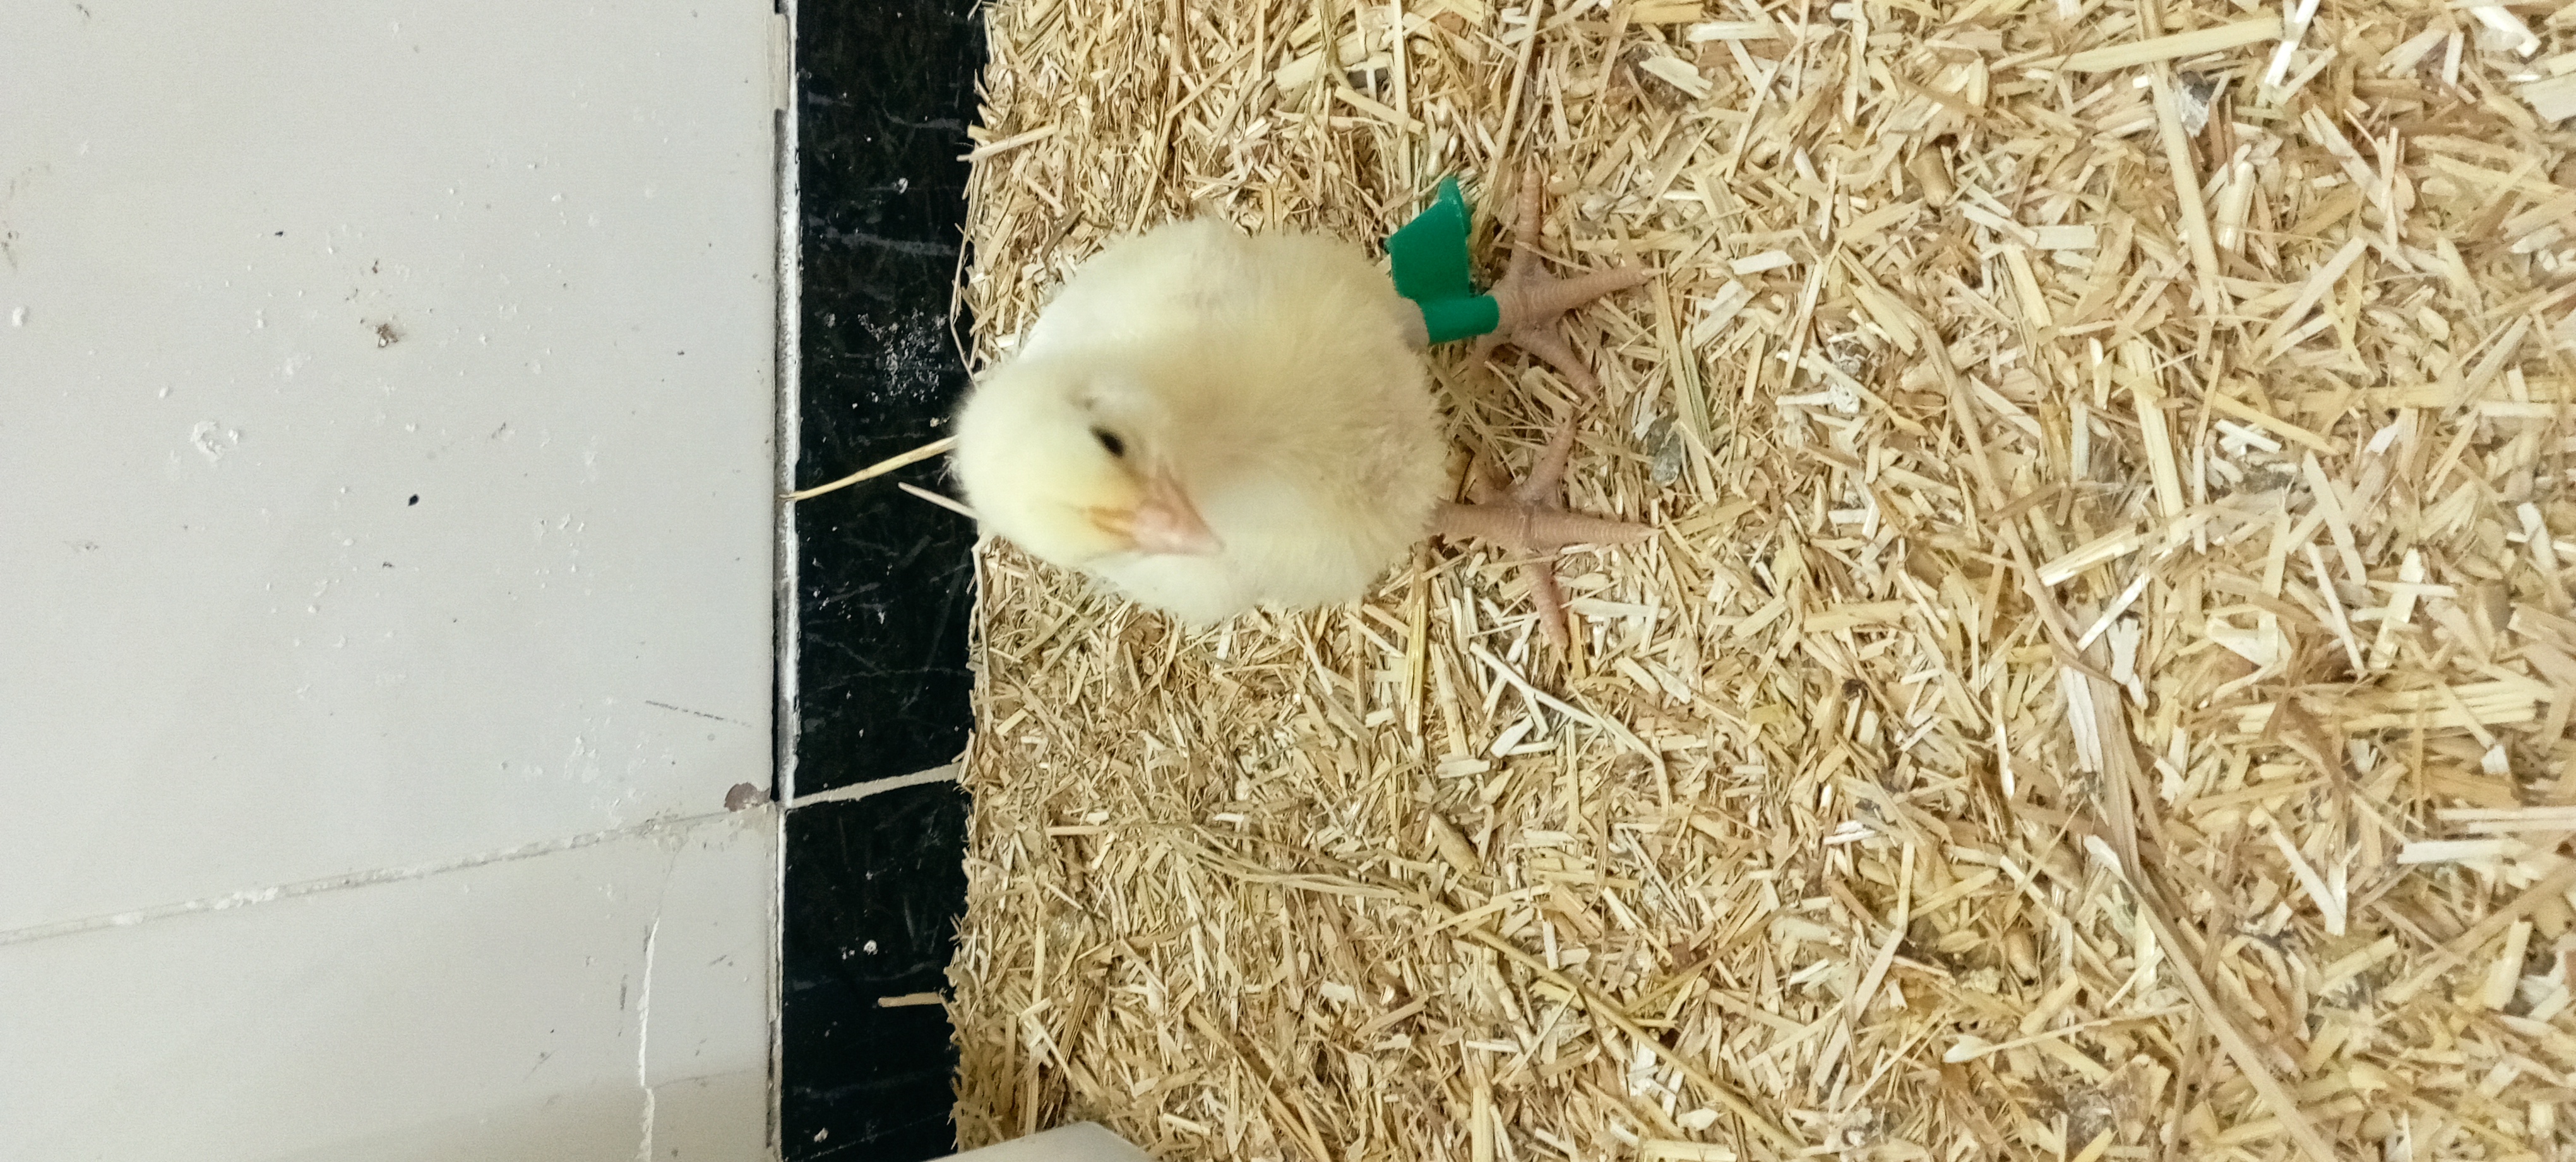
Weight: 200 g